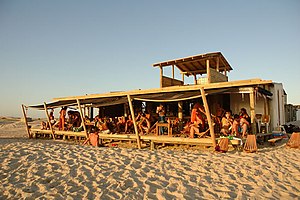
Bar (etablissement)
Strandbar
En bar er et udskænknings- eller serveringsetablissement med en høj disk kaldet en bardisk, som varerne serveres over.